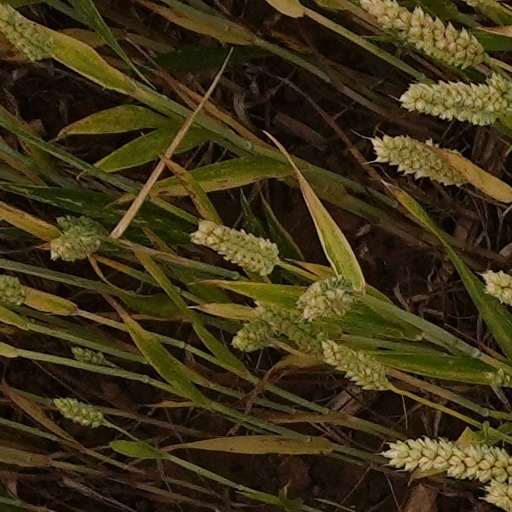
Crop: wheat